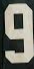
Number: 9